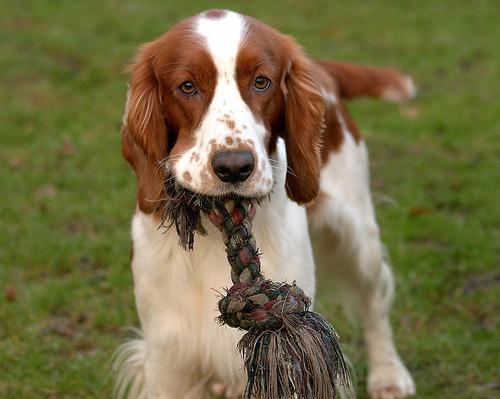
Welsh_springer_spaniel